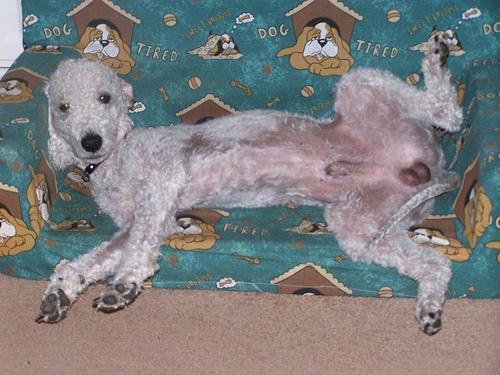
Bedlington_terrier